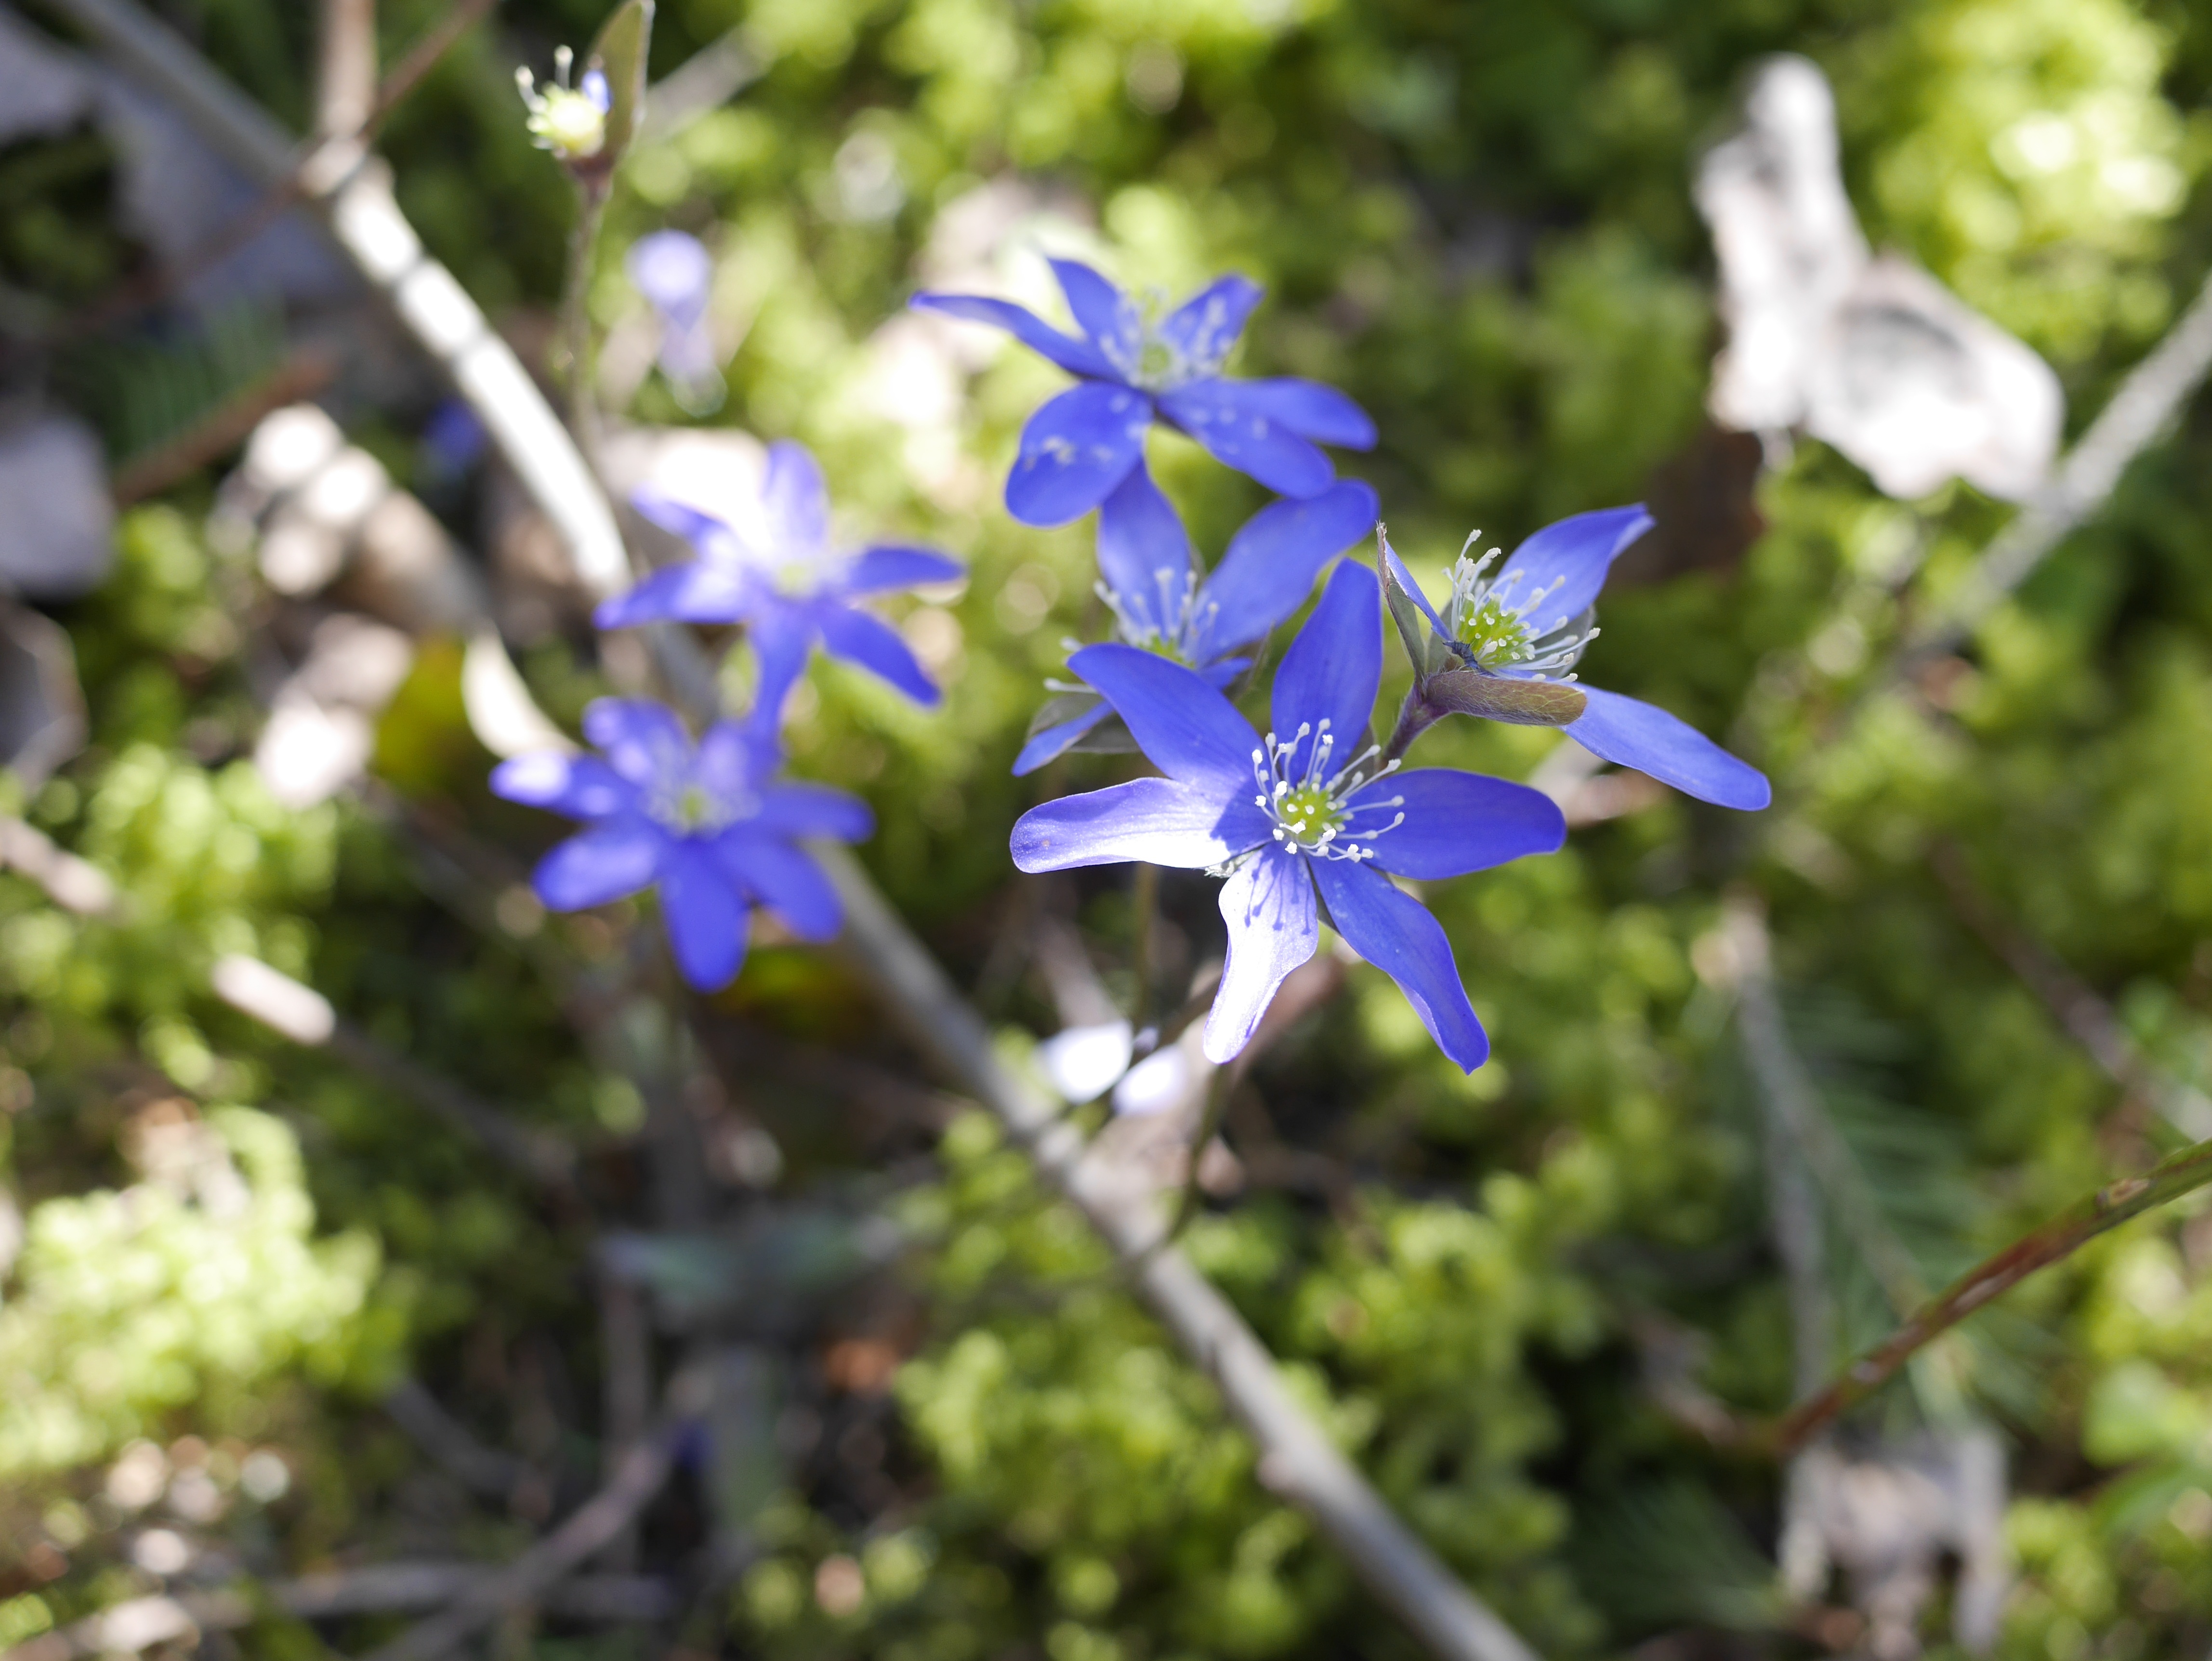
nature, forest, blossom, plant, flower, spring, botany, garden, flora, wildflower, hepatica, finnish, macro photography, spring plant, flowering plant, bellflower family, land plant, pennywort